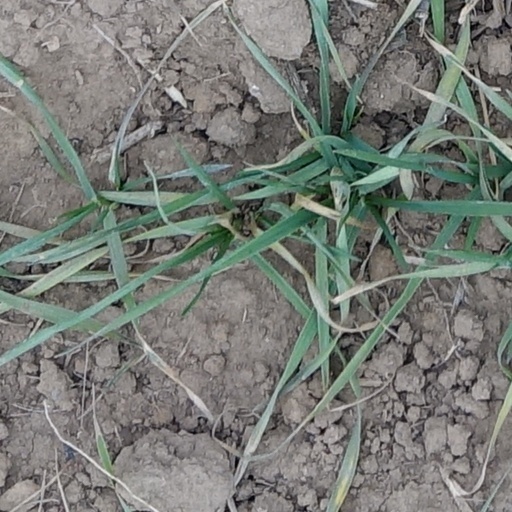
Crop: wheat